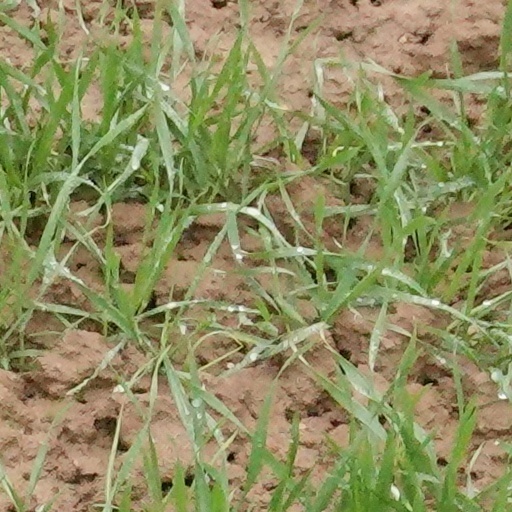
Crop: wheat